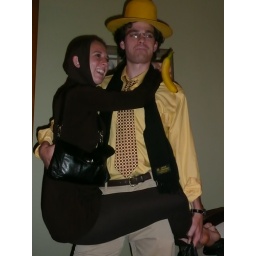
Curious George and the man in the yellow hat